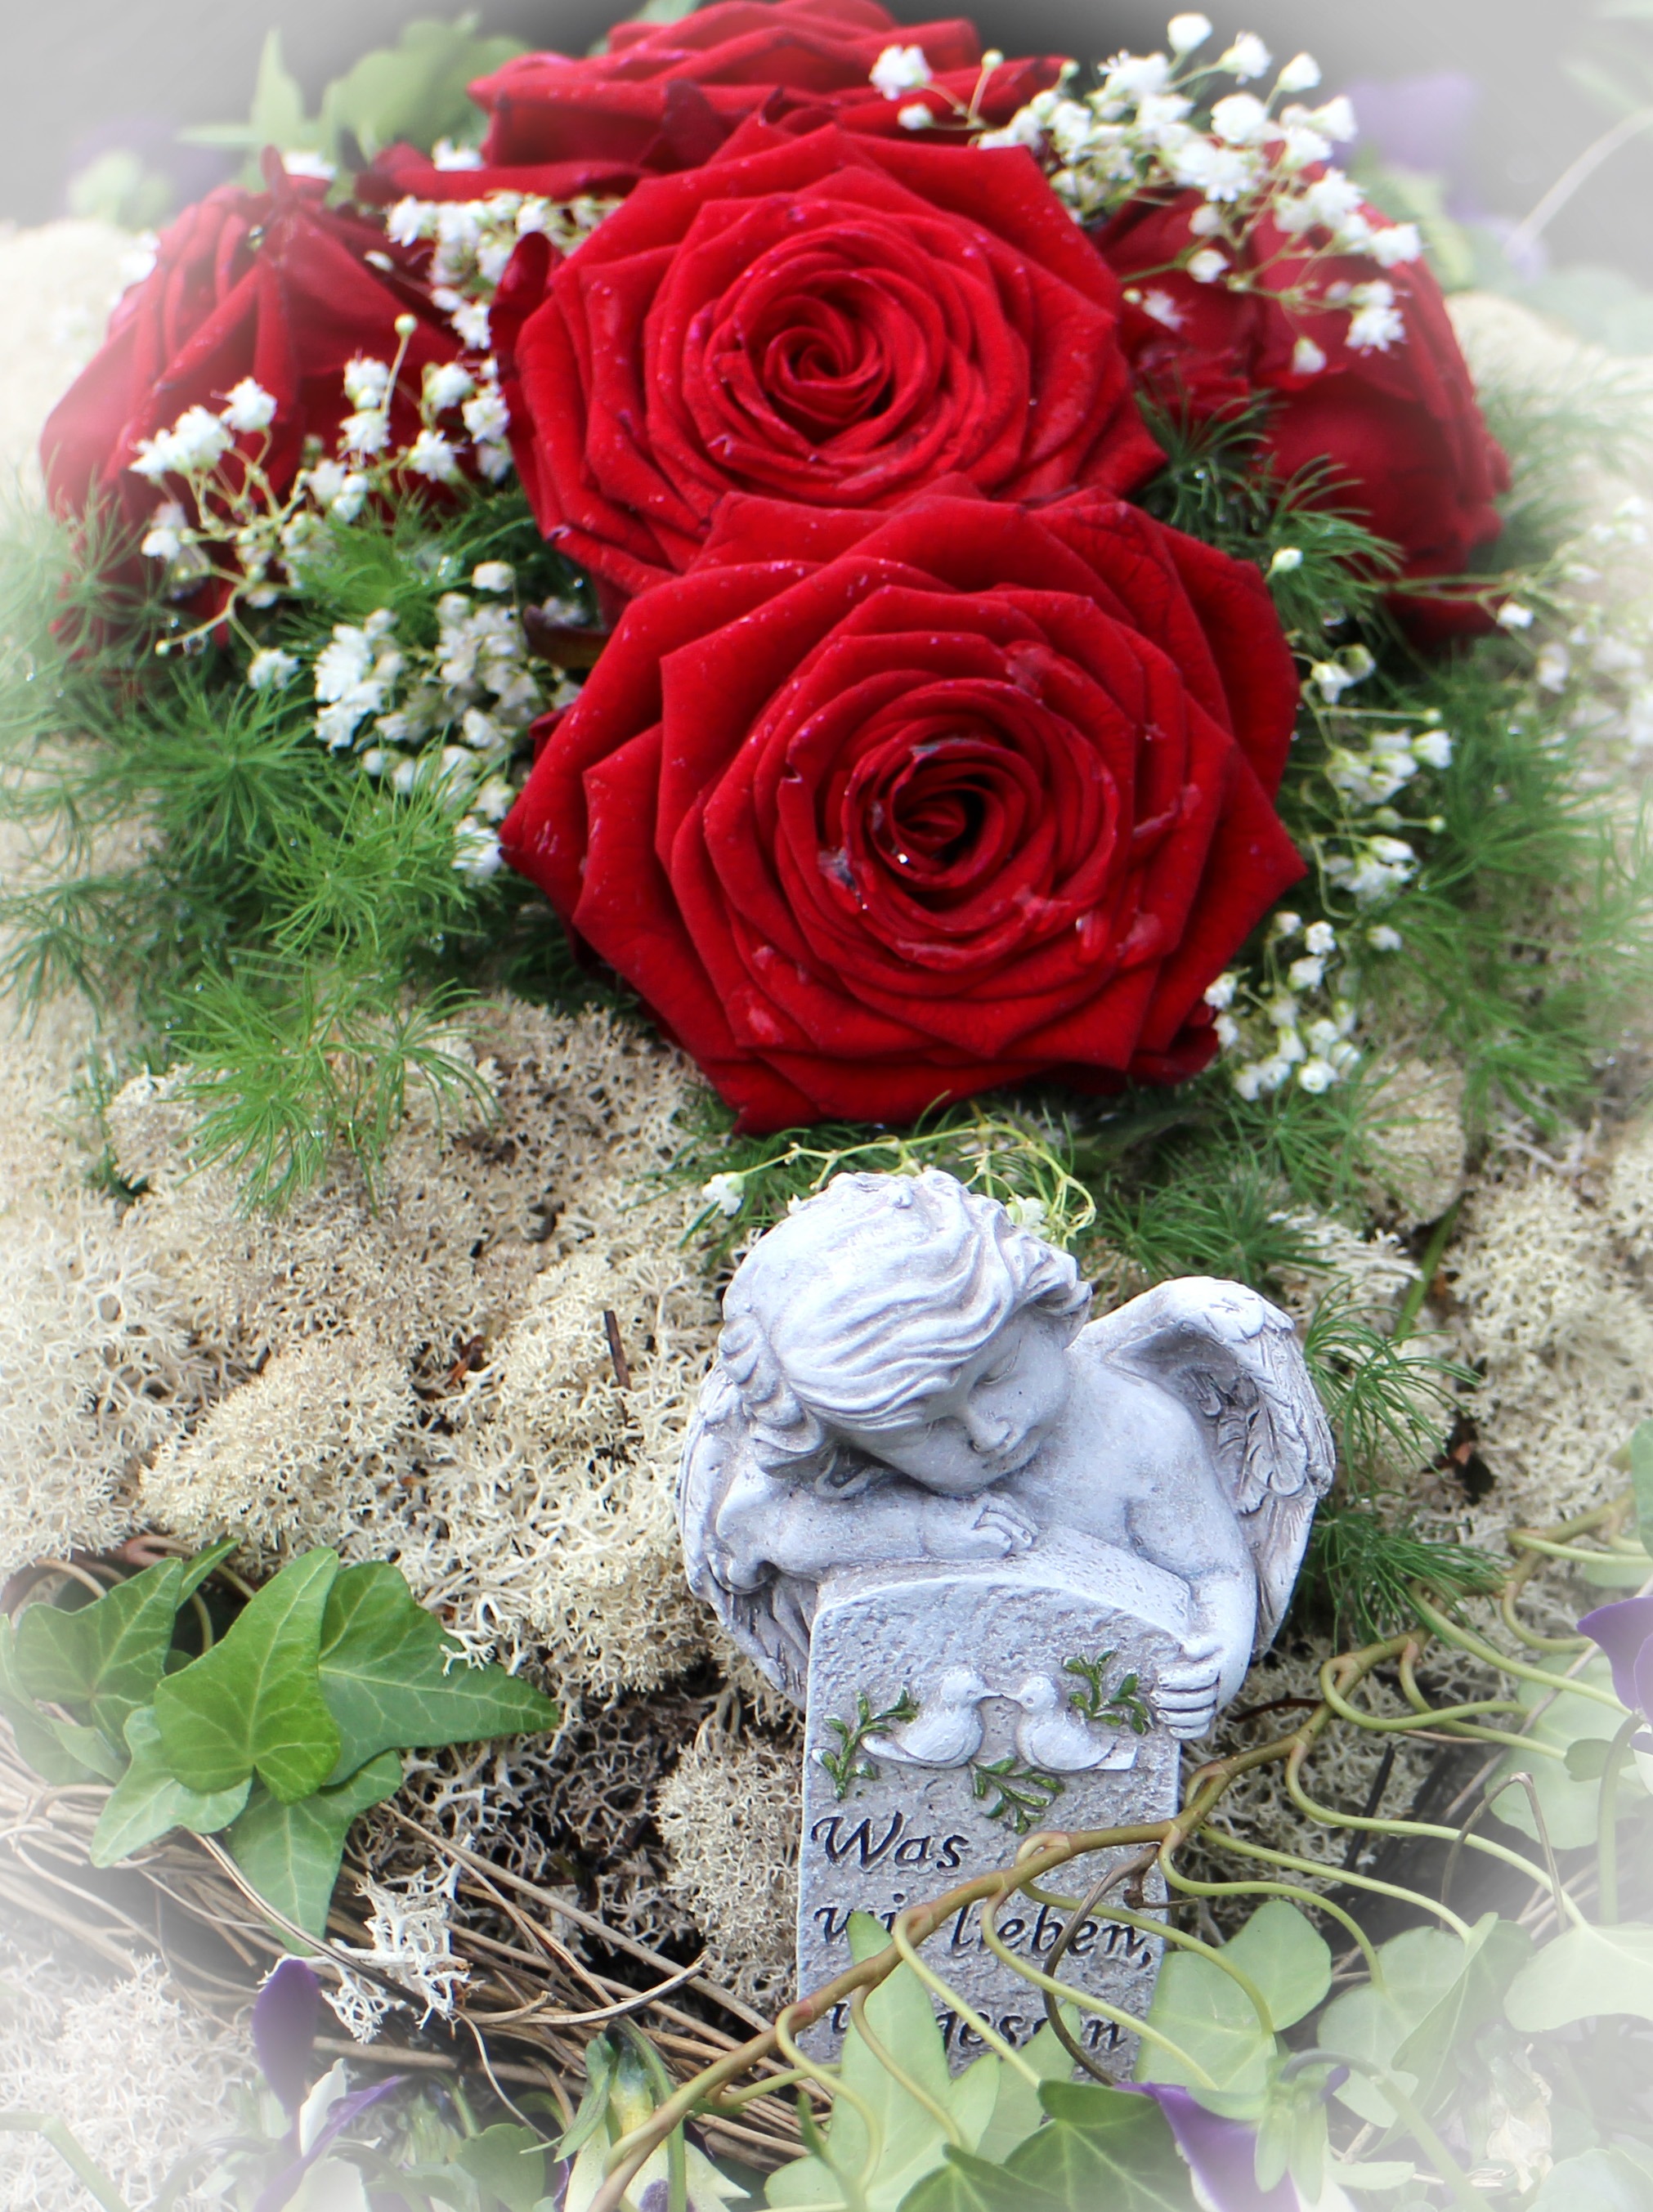
plant, flower, petal, love, rose, red, symbol, roses, angel, floristry, thanks, flowering plant, garden roses, flower bouquet, cut flowers, floral design, land plant, flower arranging